Hämeenmaa-class minelayer

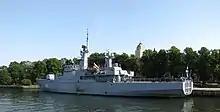
FNS "Hämeenmaa"

The contract for the "Hämeenmaa" class was originally awarded to Wärtsilä Marine but following its bankruptcy the contract was transferred to Hollming. Turmoil in the Finnish shipbuilding industry did not stop there. In early 1992 Hollming and Rauma Yards merged their shipbuilding industry to form a new company called Finnyards.